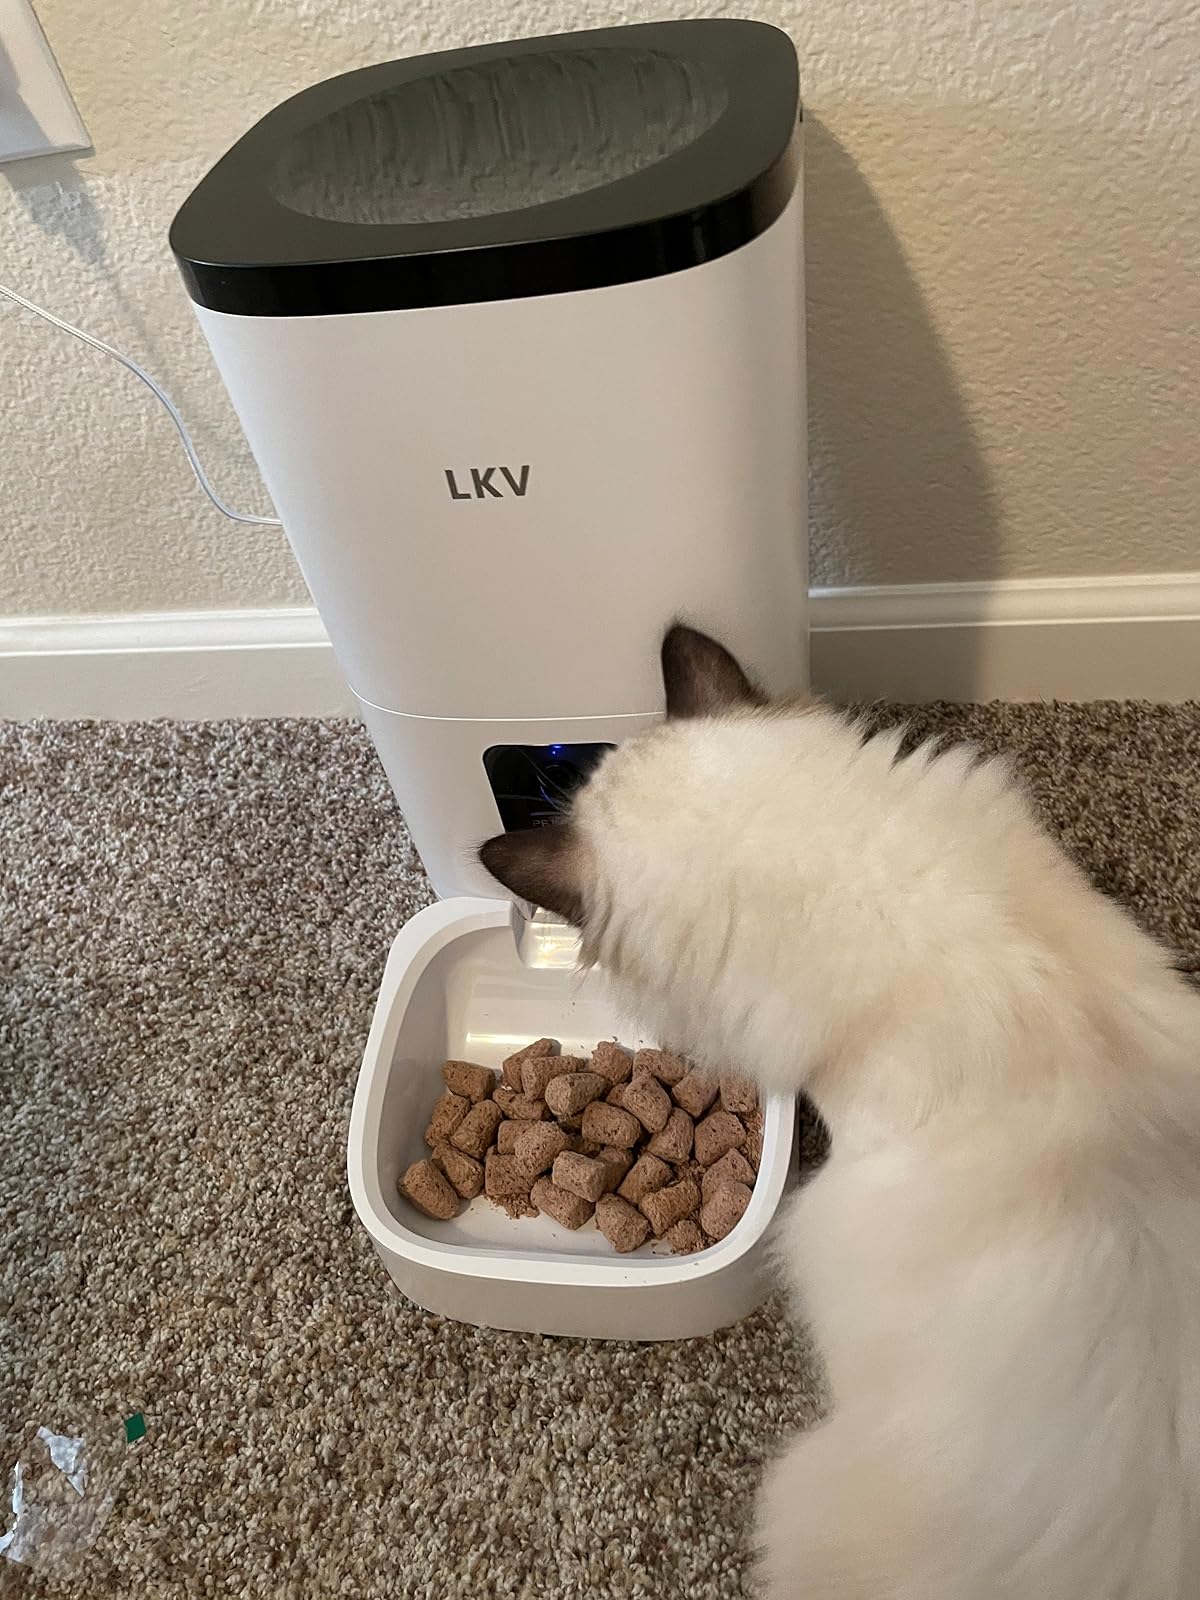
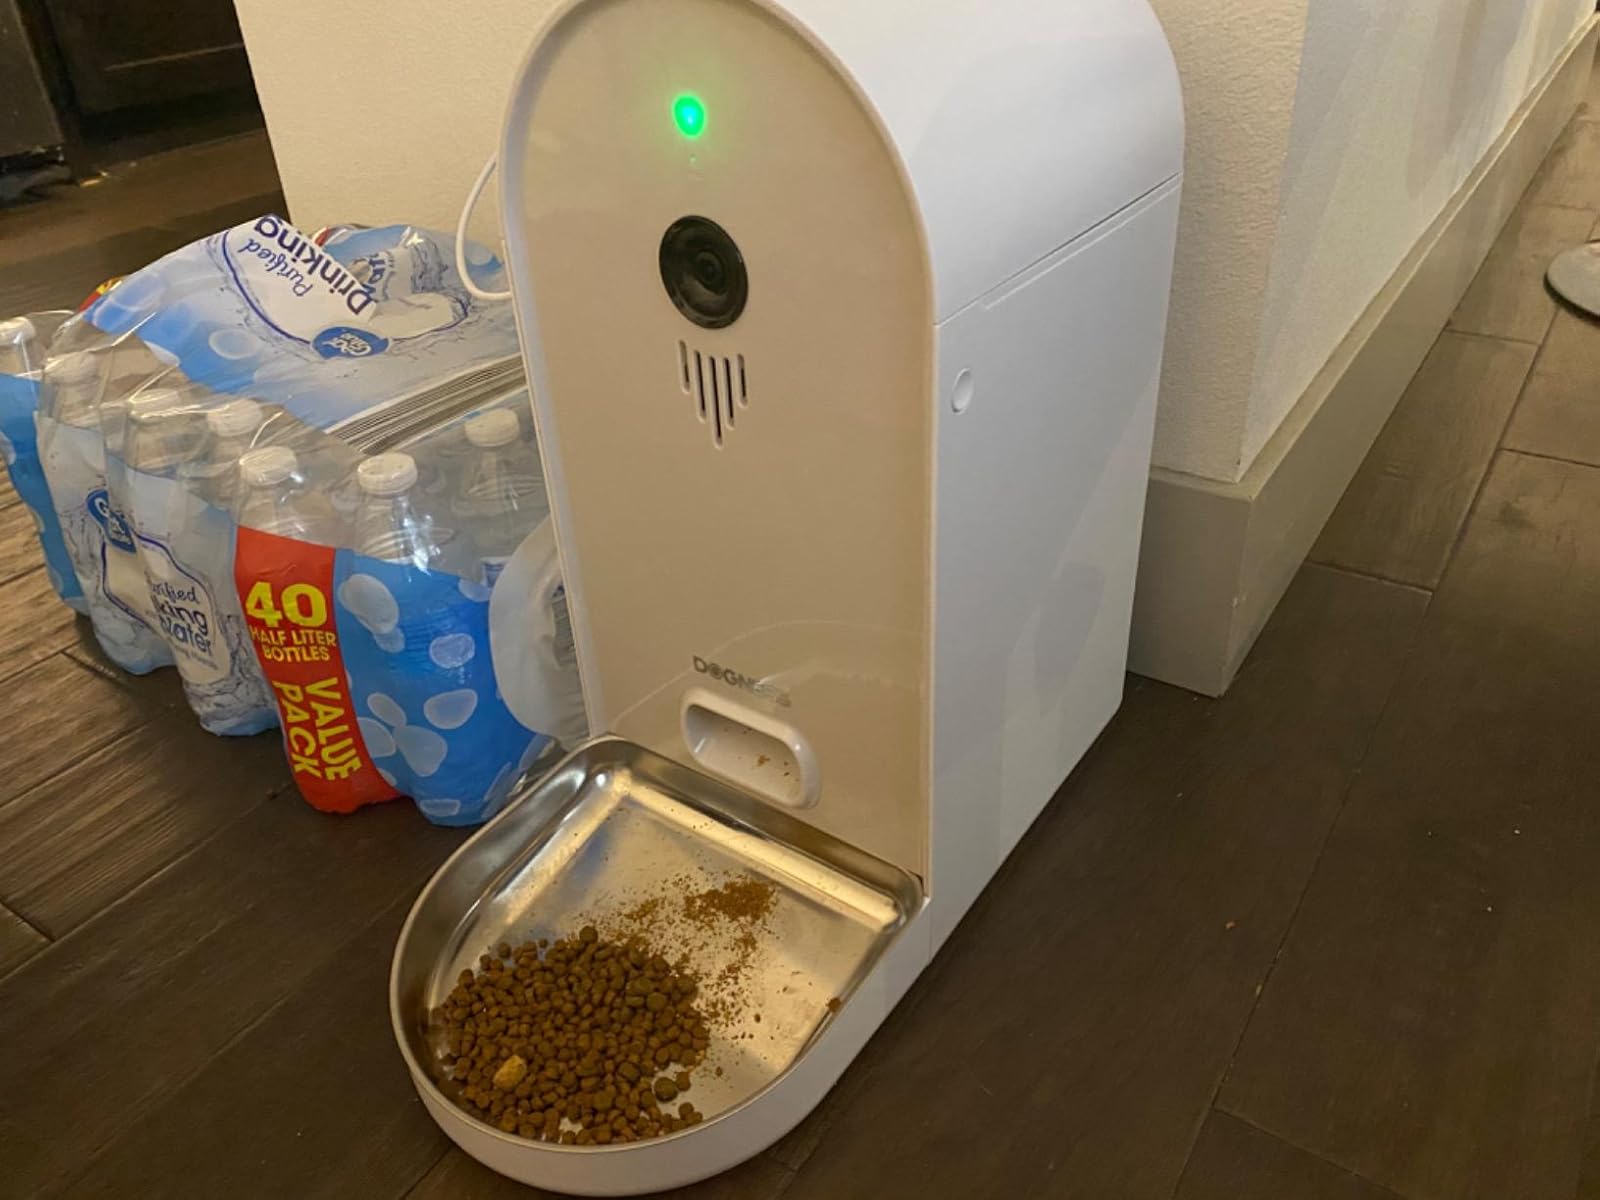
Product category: items_feeder
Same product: no